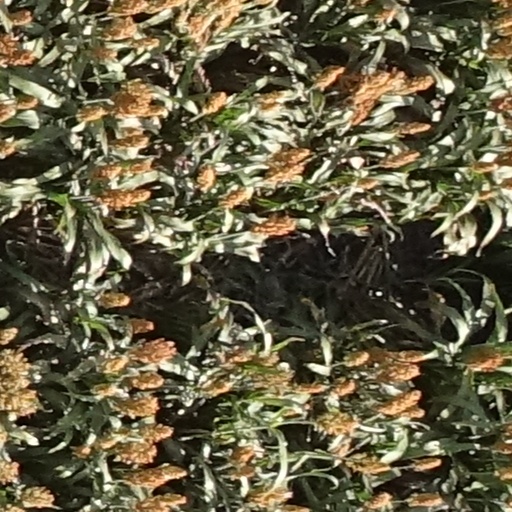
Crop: sorghum